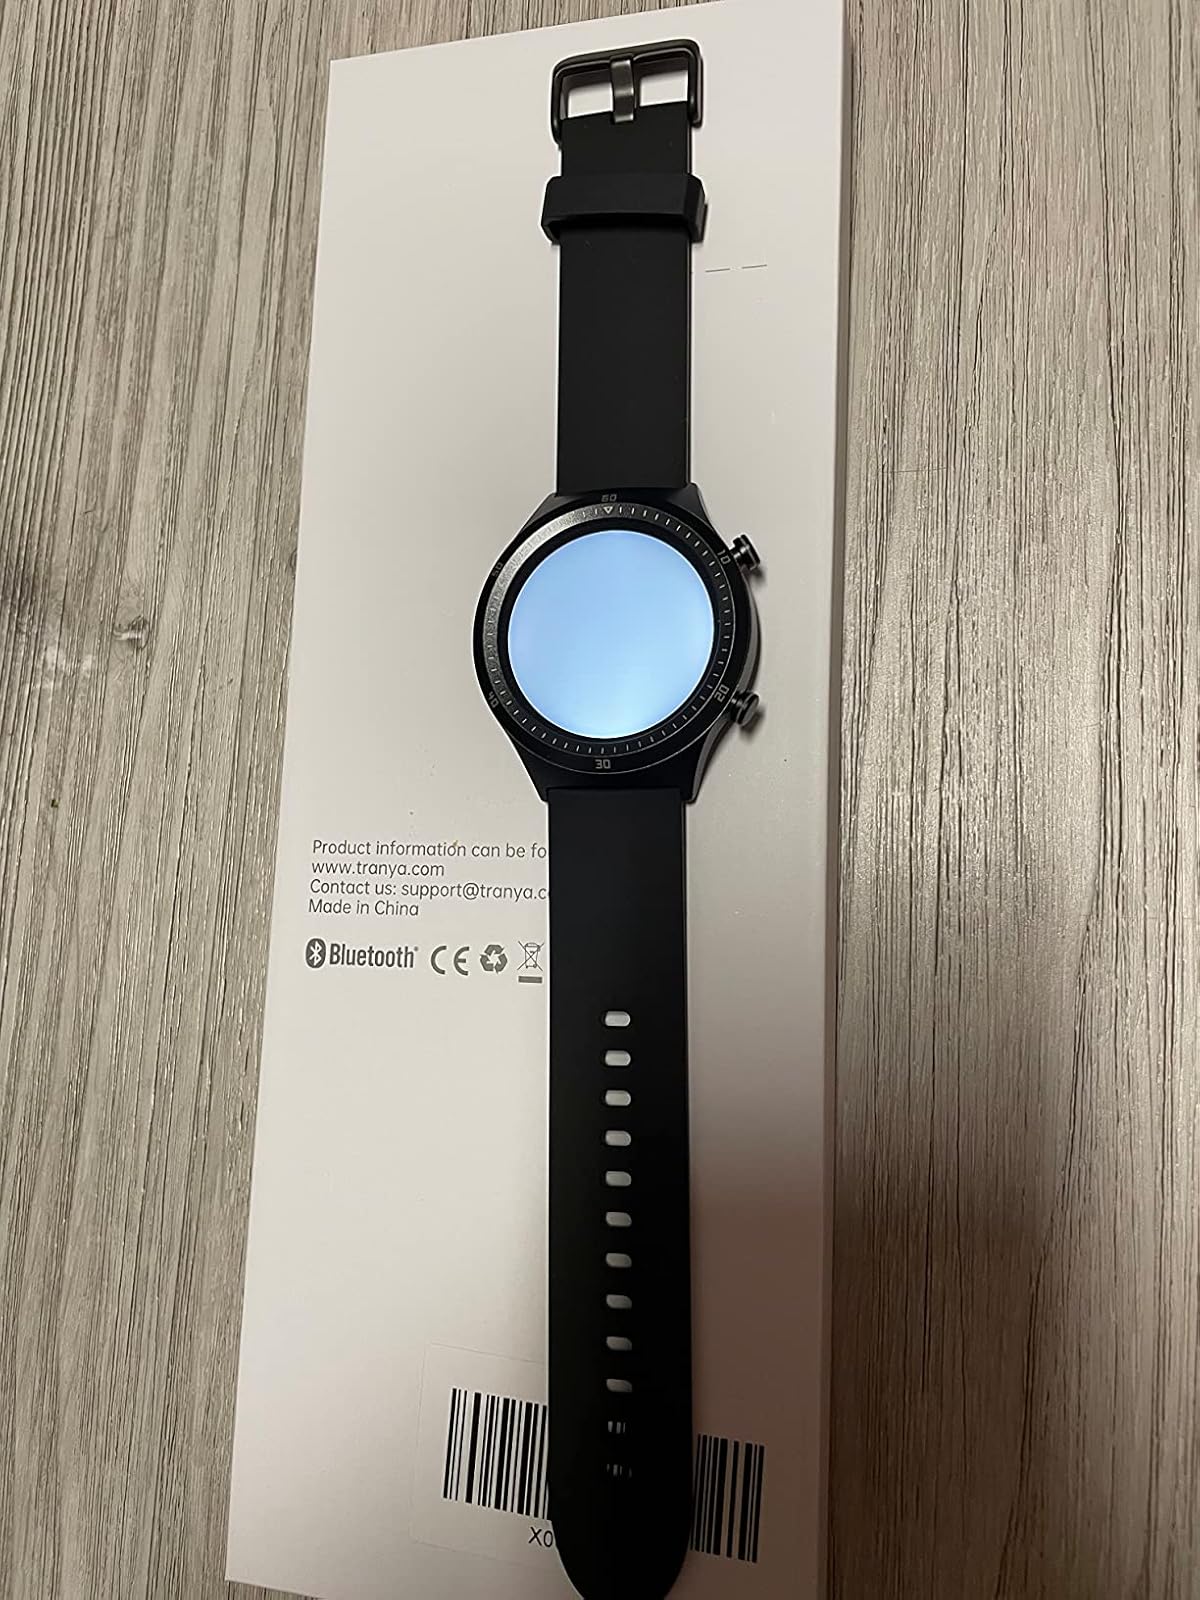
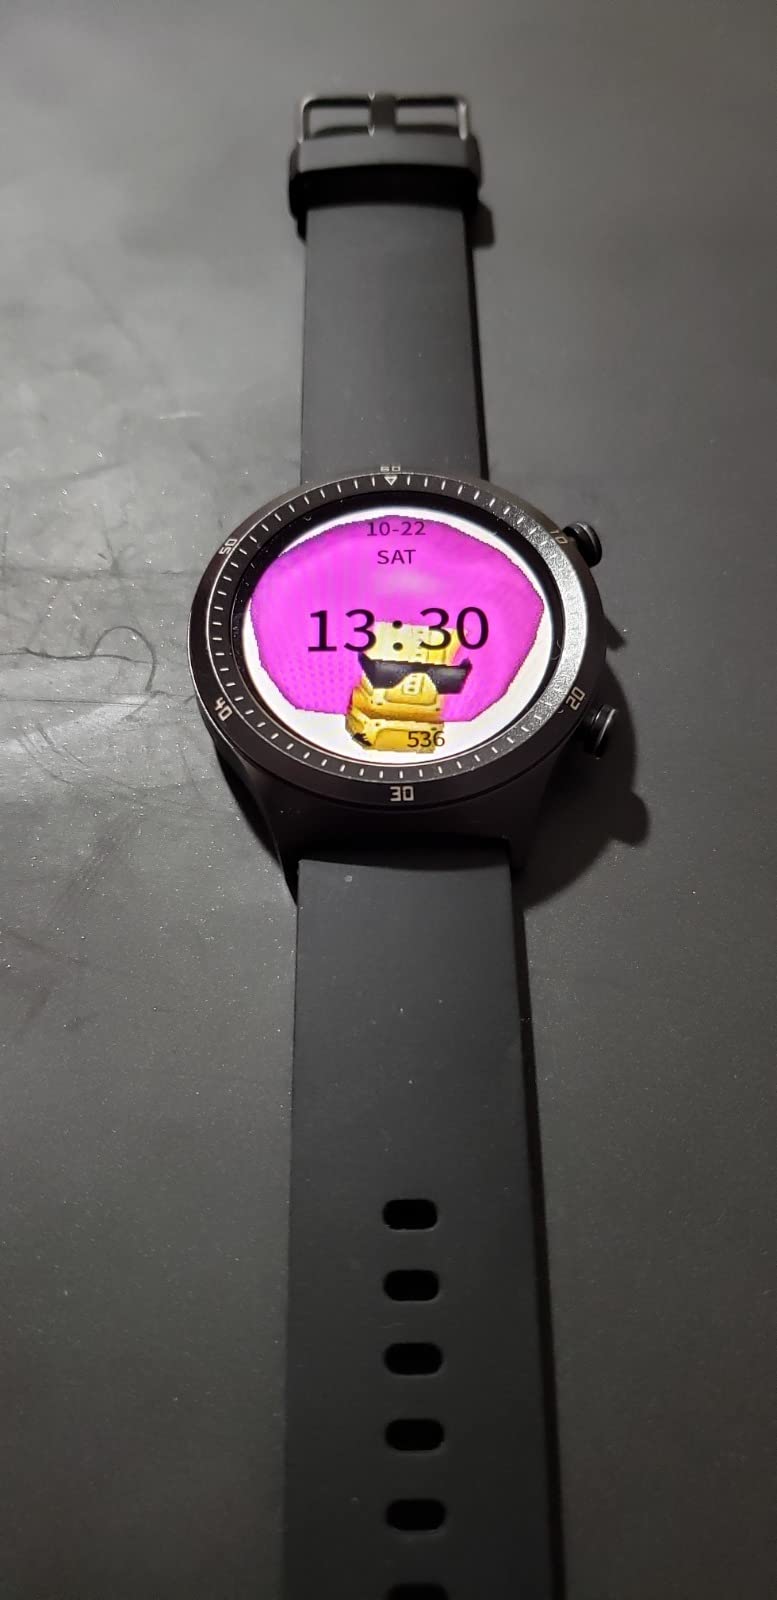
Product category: smartwatch
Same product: yes